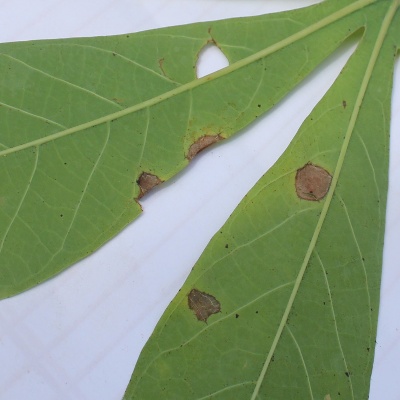
Crop: Cassava
Condition: brown spot